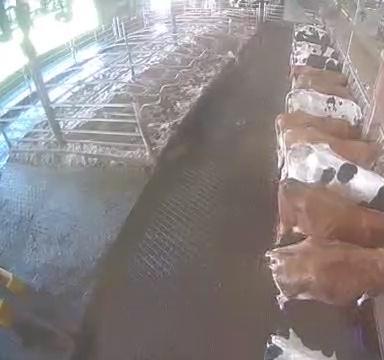
Number of cows: 12